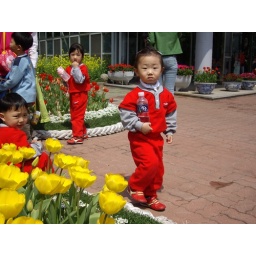
girl in red